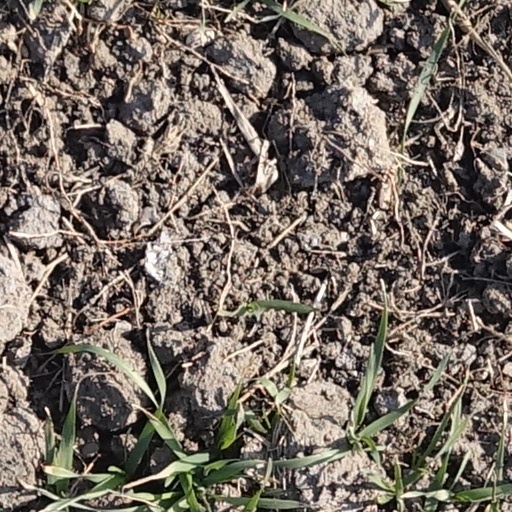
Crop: wheat